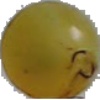
Label: white_grape